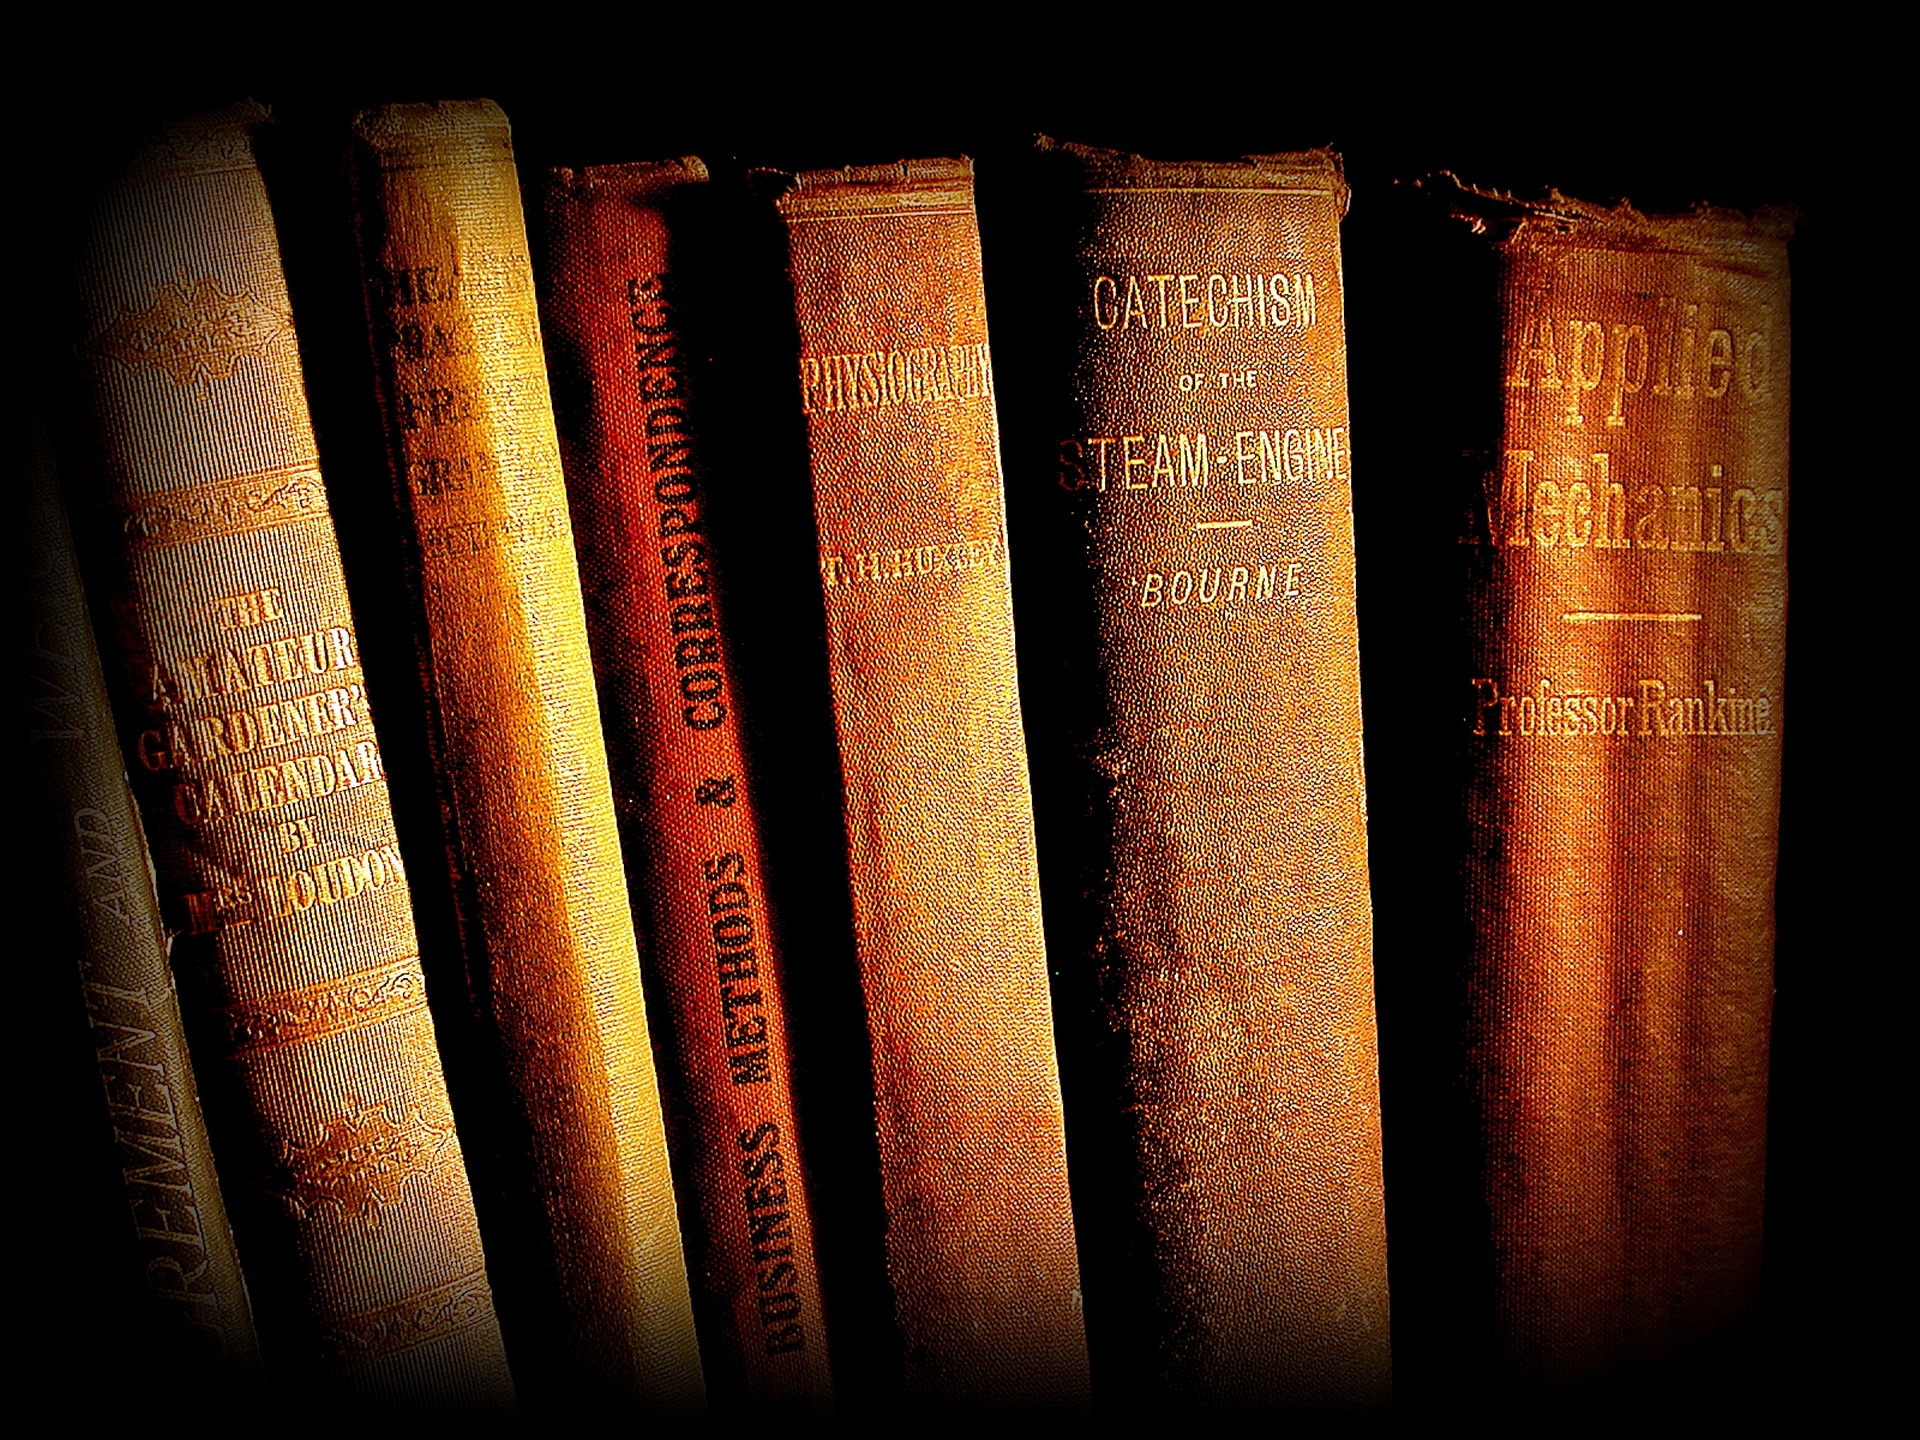
book, wood, row, vintage, texture, old, color, brown, shelf, darkness, bookshelf, textbook, font, library, books, text, shape, cover, macro photography, modern art